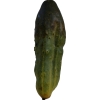
Label: cucumber